Beast (2022 American film)

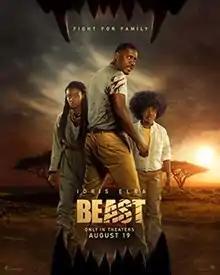
Theatrical release poster

Beast is a 2022 survival action horror film directed by Baltasar Kormákur from a screenplay by Ryan Engle, based on a story by Jaime Primak Sullivan. The film stars Idris Elba, Iyana Halley, Leah Jeffries, Sharlto Copley. It follows a widowed father and his two teenage daughters who visit a South African game reserve but must fight to survive when they are stalked and attacked by a ferocious, rogue, man-killing lion.